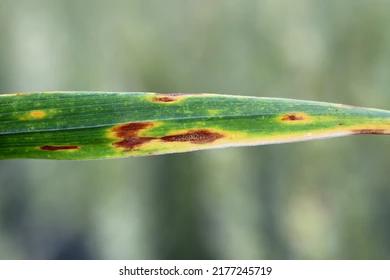
Plant: Wheat
Disease: wheat septoria blotch